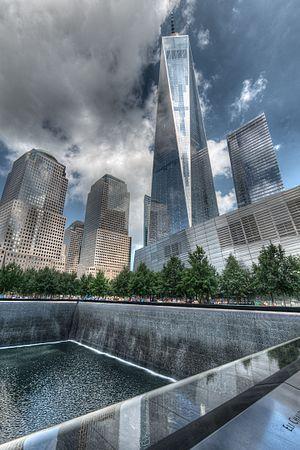
Les Twin Towers II étaient une proposition de nouveau complexe d'immeubles d'affaires situé au sein du site du World Trade Center, dans le quartier de Lower Manhattan, à New York, aux États-Unis.